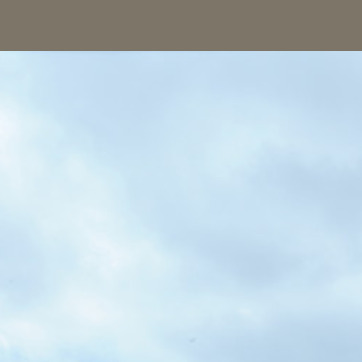
Material: sky